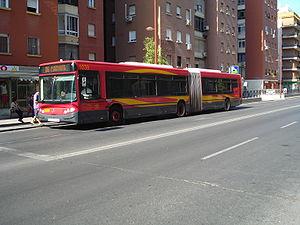
L'Iveco CityClass est un bus urbain, suburbain et périurbain lancé par la division bus d'Iveco en 1997 et renommé Irisbus en 2000. Il est l'équivalent de l'Agora en France. Il succède au bus urbain Iveco 490 TurboCity UR Green puis remplacé par l'Irisbus Citelis.
Tussam, acronyme de Transportes Urbanos de Sevilla, Sociedad Anónima Municipal est l'entreprise chargée de gérer les transports publics de la ville de Séville.